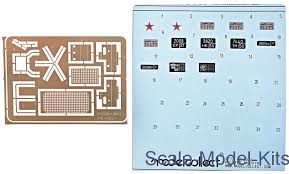
Label: Self Propelled Artillery